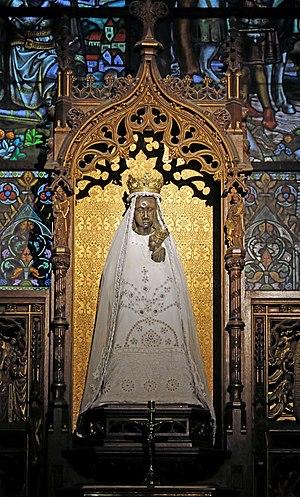
Walcourt (Belgique)